Special Missions Training Center

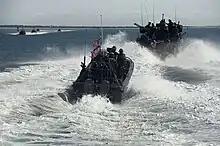
Coast Guard transportable Port Security Unit 308 and Navy riverine command boats used by Special warfare boat operators conduct training at SMTC

In 2003, the U.S. Navy established a training detachment within SMTC to train Mobile Security Force (MSF) personnel as Tactical Coxswains and Crewmen, and in 2004 added crew served weapons training. The Marine Corps also established a small boat training detachment (SBTD) to support USMC operational requirements. In 2006, the NAVDET and MARDET commenced a two-year training surge for the Navy's new Naval Expeditionary Combat Command (NECC) Riverine Forces.